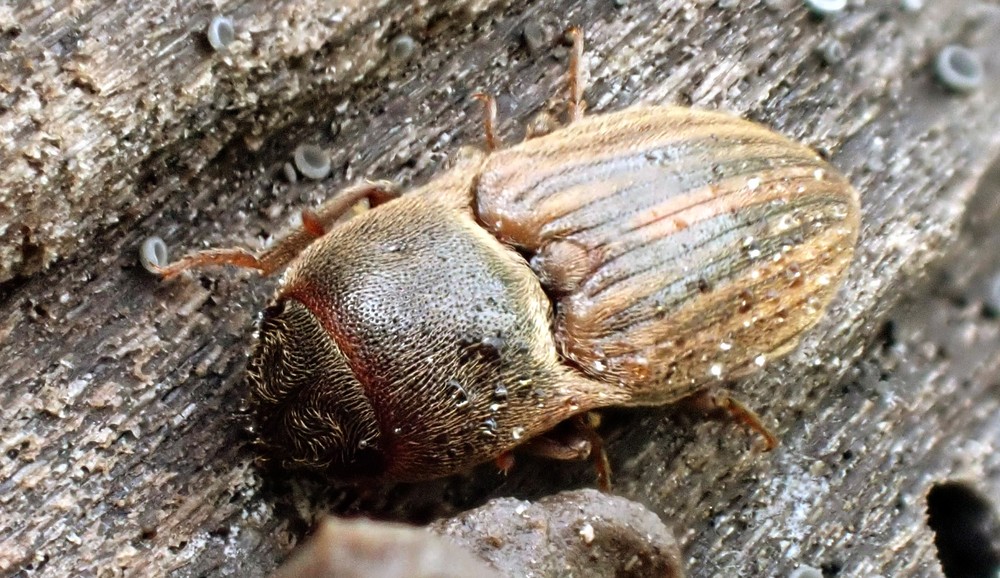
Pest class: clickbeetles_wireworms